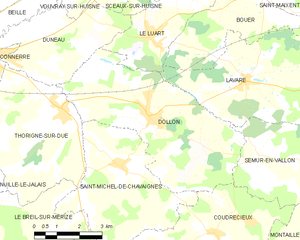
Carte des communes françaises